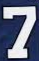
Number: 7